Moskva (river)

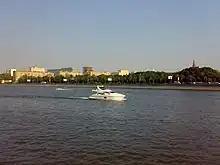
Boats on the Moskva River near the Luzhniki area of Moscow, with Novodevichy Convent at right

Moscow, the capital of Russia, is situated on its banks. The river also flows through the towns of Mozhaysk, Zvenigorod, Zhukovsky, Bronnitsy, Voskresensk, and — at the confluence of the Moskva and Oka — Kolomna. As of 2007, there are 49 bridges across the Moskva River and its canals within Moscow city limits; the first stone bridge, Bolshoy Kamenny Bridge, was erected in 1692. Within the city, the river is wide, the narrowest point being under the Kremlin walls. Drinking water for the city of Moscow is collected from five stations on the Moskva River and from the Upper Volga reservoirs (north and north-west of the city).